Southern Electricity Supply

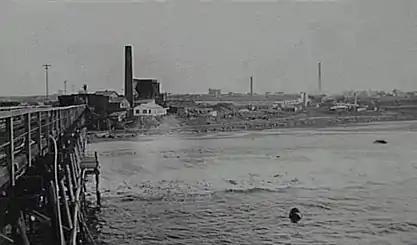
Port Kembla power station, viewed from No.1 Coal Jetty, in 1919. (RAHS)

PWD's first attempt to construct a major power station was the George Street Electric Light Station in The Rocks, erected on behalf of Sydney Harbour Trust. A single-storey building was constructed, together with a tall brick chimney. Intended to generate direct current, it was under-designed for the task, and no equipment was ever installed there. The need for it was superseded by the decision of the City Council to build Pyrmont power station. Fortunately, Government Architect, Walter Liberty Vernon, was able to extend and adapt the empty and roofless powerhouse building, as a Mining Museum, but its never used octagonal chimney stack—a Sydney landmark—still stands as a reminder of the failed power station. Two later purposes that the chimney has had were as an elevated location for early panoramic photography and, later, to support a neon sign advertising Metters domestic appliances.